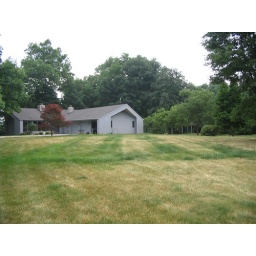
Its been so dry, that only the grass over the septic field is green.